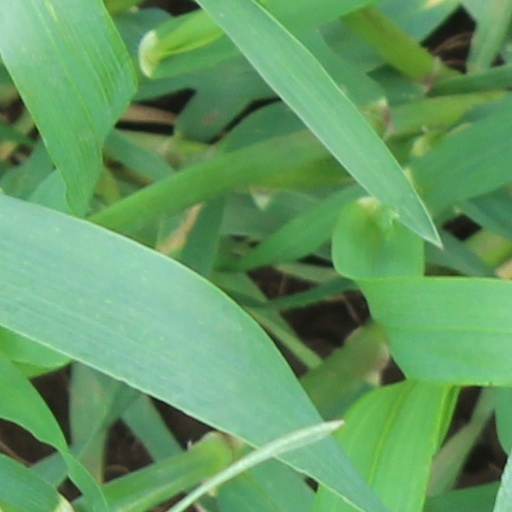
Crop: wheat